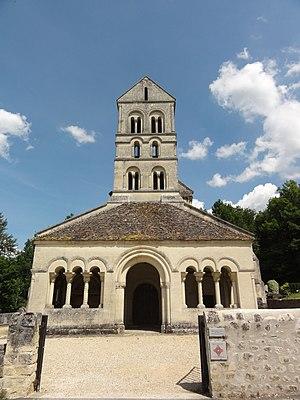
Urcel est une commune française située dans le département de l'Aisne, en région de Hauts-de-France.